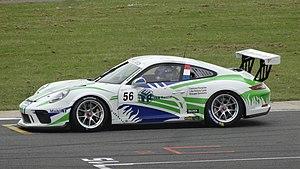
52e Coupes de Pâques (sport automobile), sur le Circuit Paul Armagnac à Nogaro (Gers)
David Hallyday, de son vrai nom David Smet, né le 14 août 1966 à Boulogne-Billancourt, est un chanteur, musicien multi-instrumentiste, compositeur et pilote automobile français.